Which point is corresponding to the reference point?
Reference image:
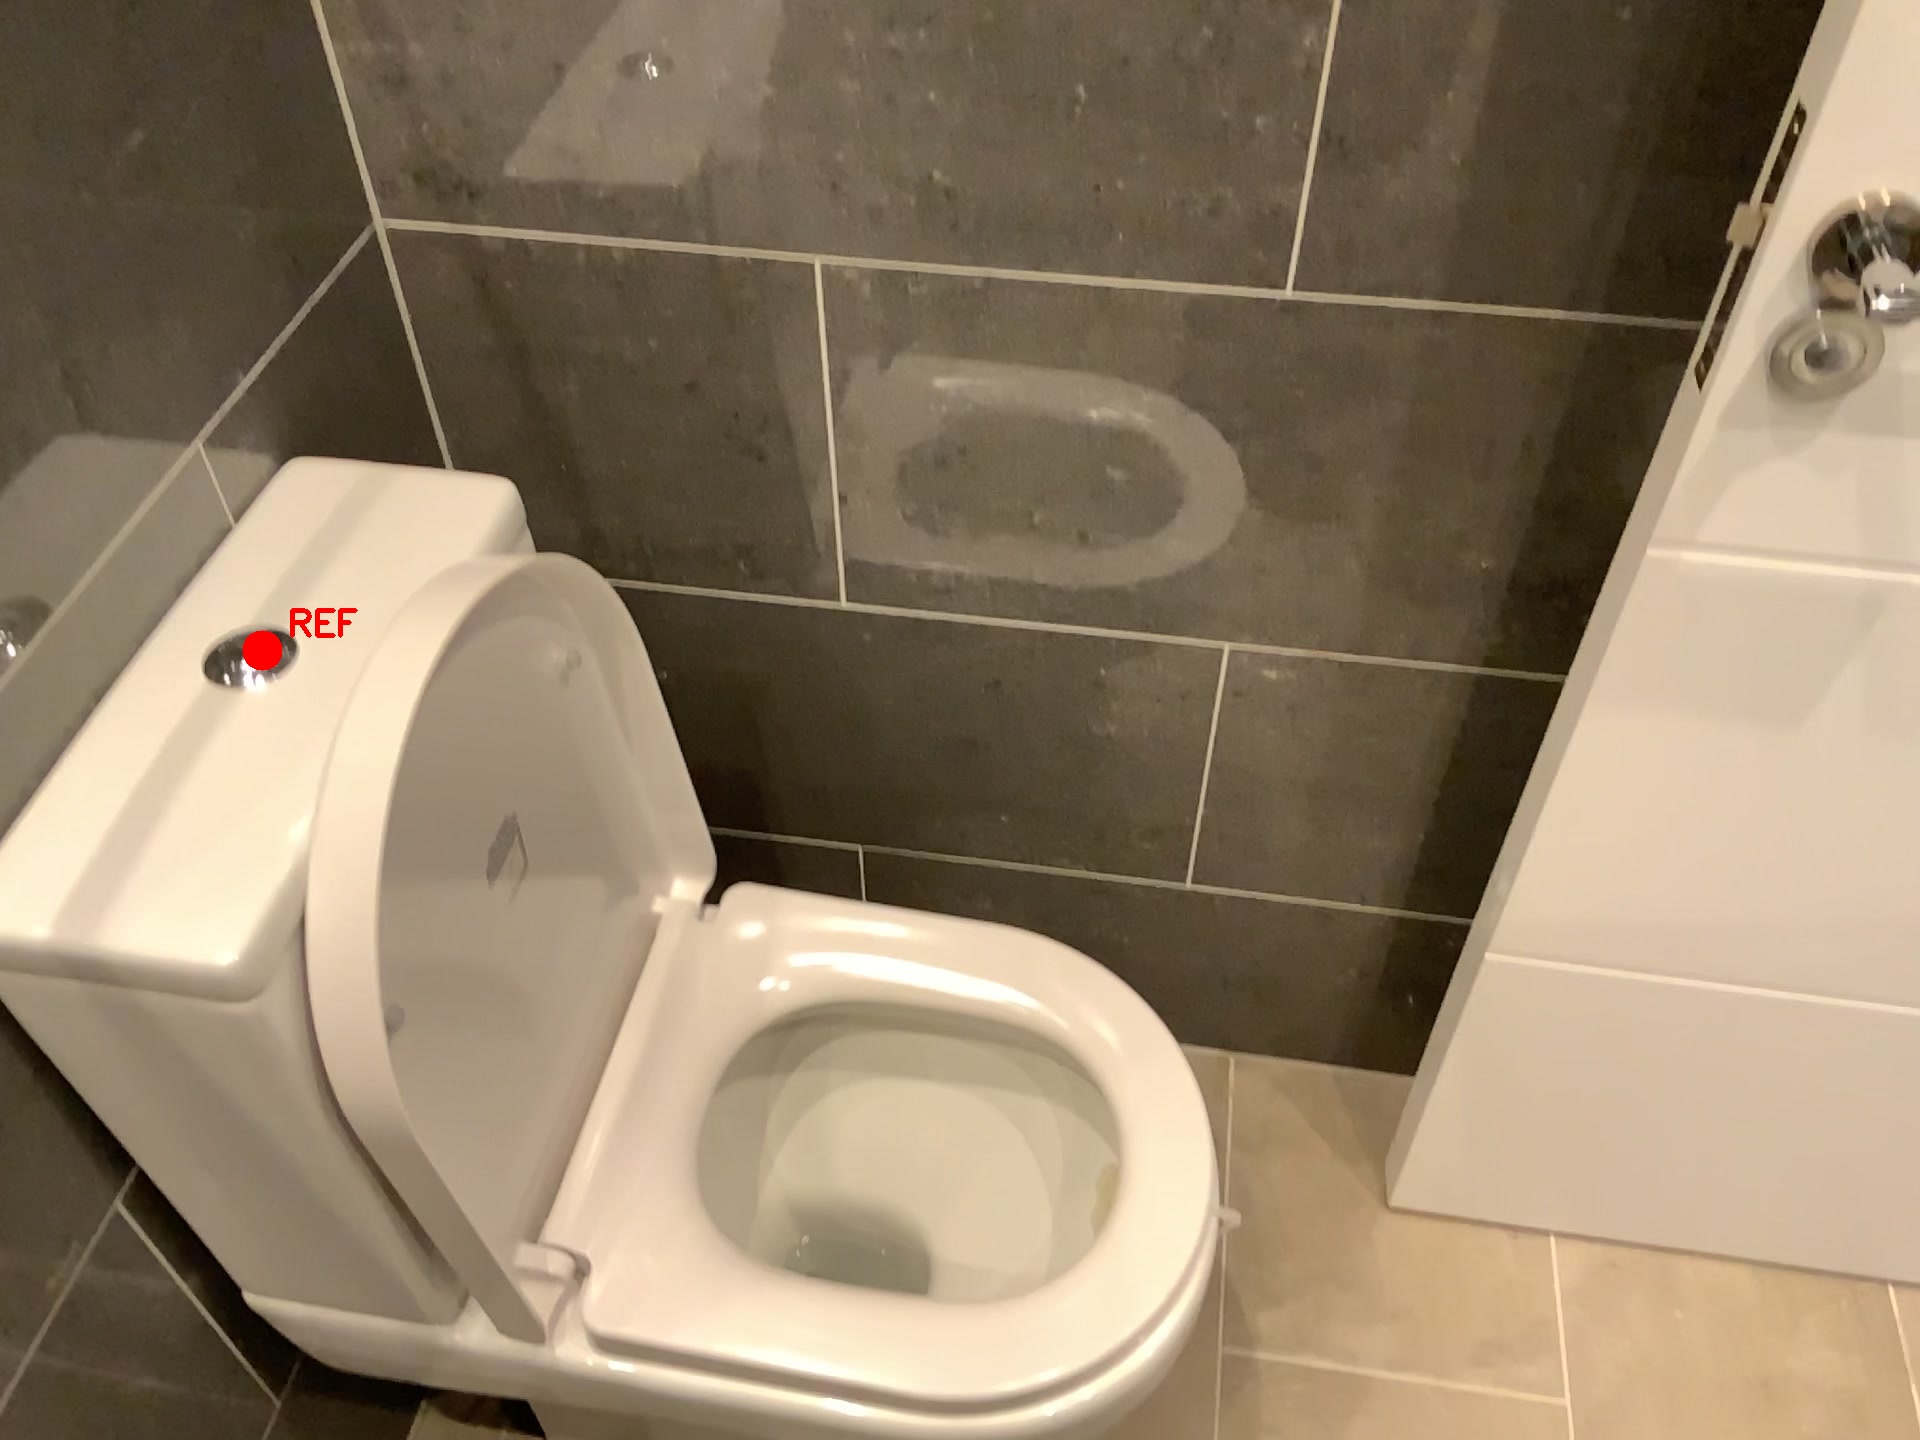
Option image:
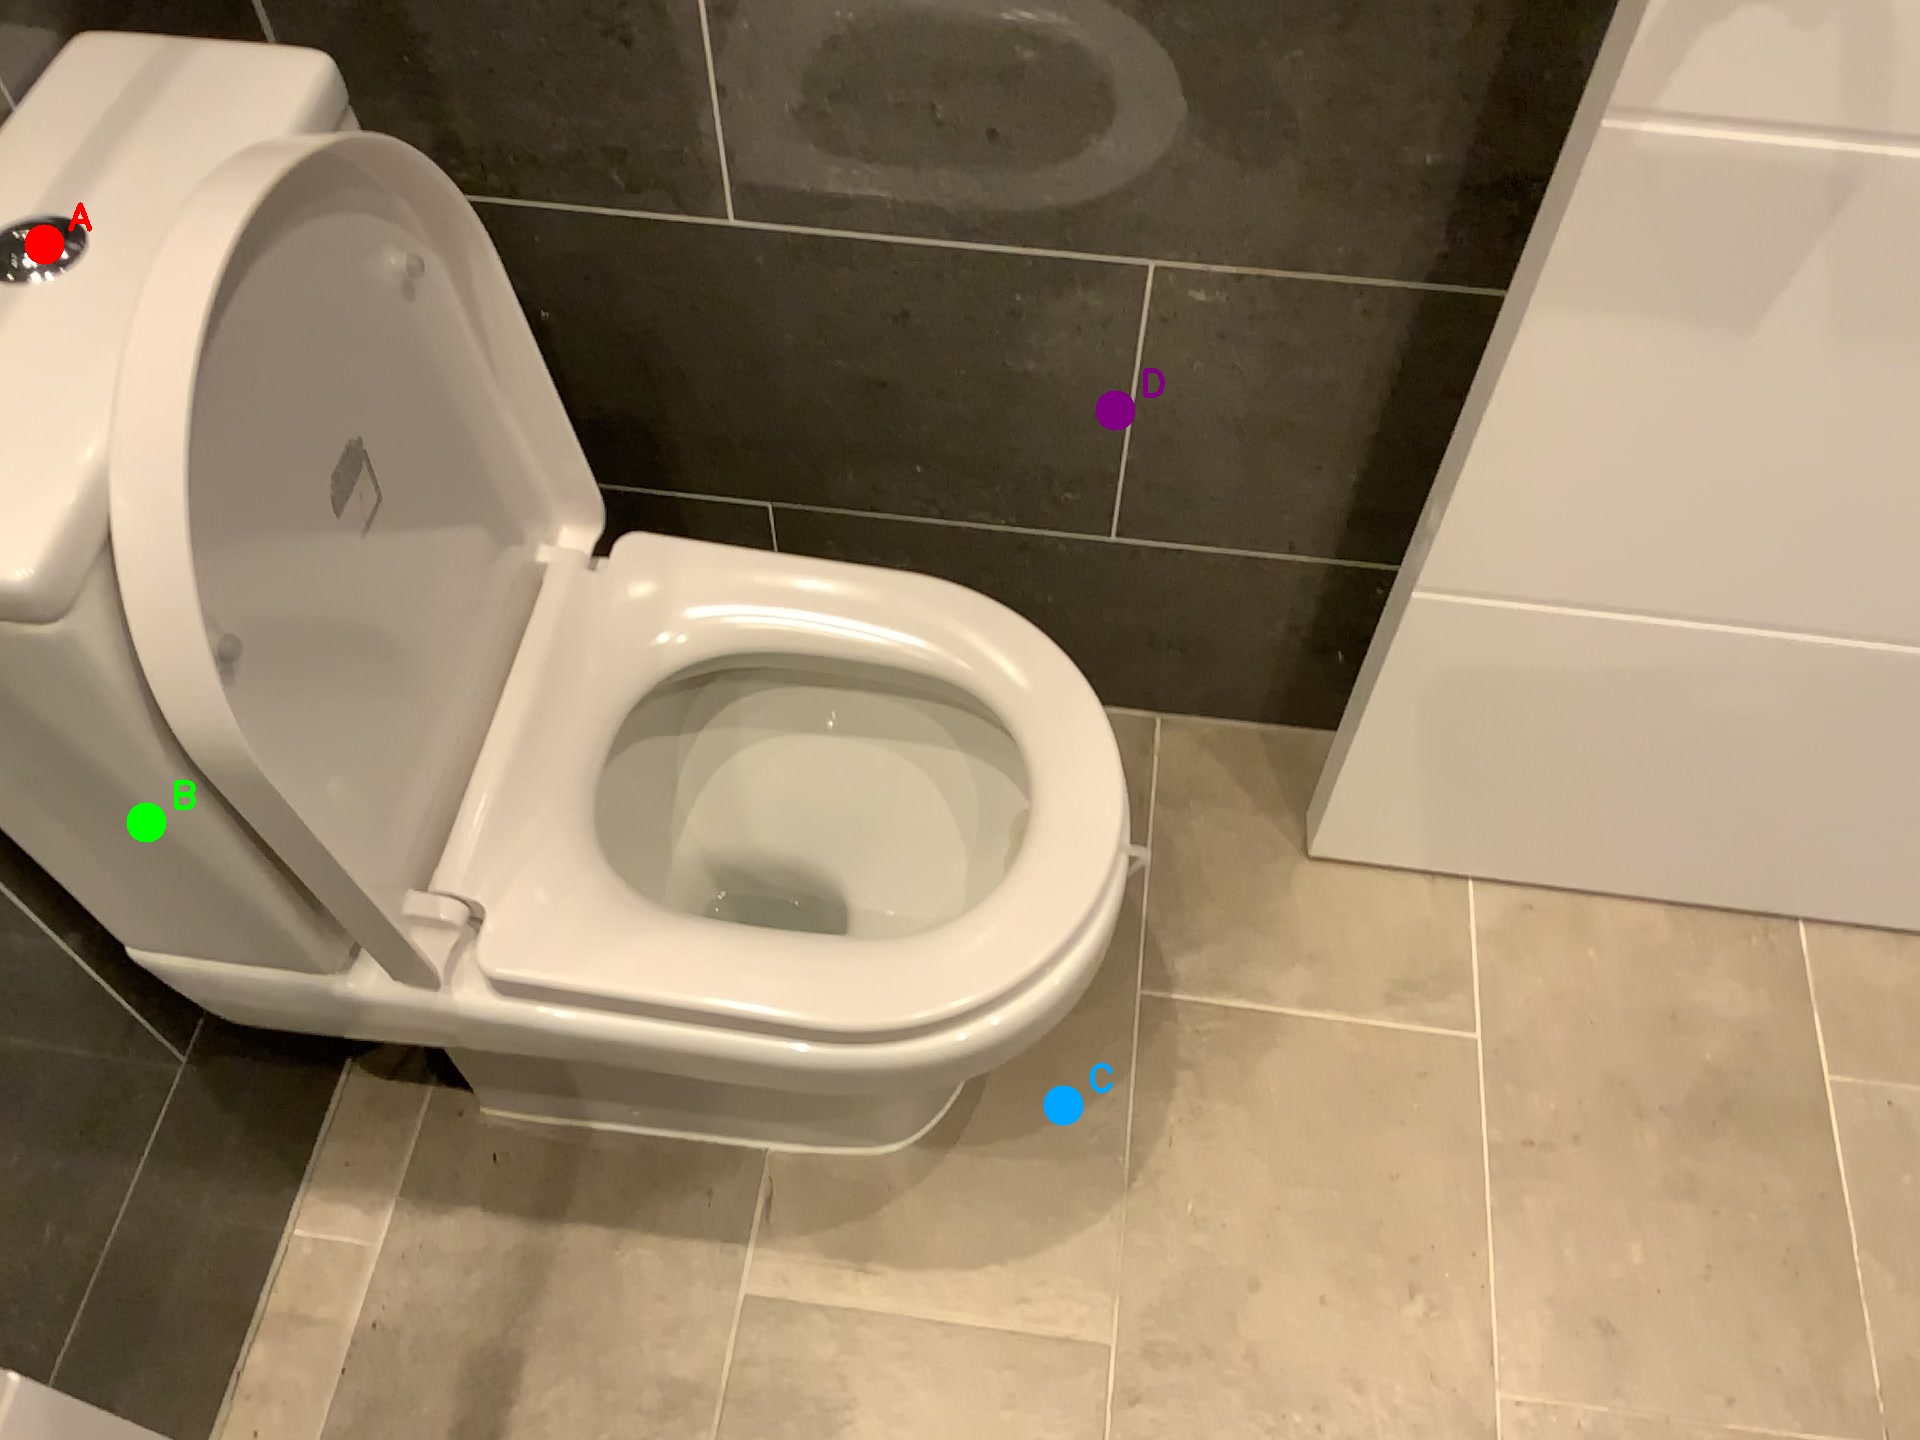
Choices:
Point A
Point B
Point C
Point D
Answer: (A)